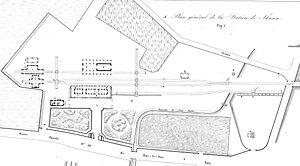
Plan de la gare de Thann en 1839.
La gare de Thann est une gare ferroviaire française de la ligne de Lutterbach à Kruth, située sur le territoire de la commune de Thann, dans le département du Haut-Rhin en région Grand Est. La commune comporte deux autres gares : Thann-Centre et Thann-Saint-Jacques.
La Compagnie du chemin de fer de Mulhouse à Thann est une société anonyme, créée en 1837, qui construisit et exploita un chemin de fer entre ces deux villes, dans le département du Haut-Rhin.